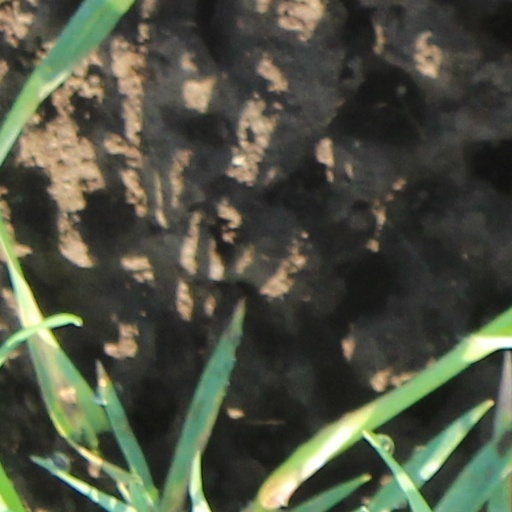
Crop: wheat